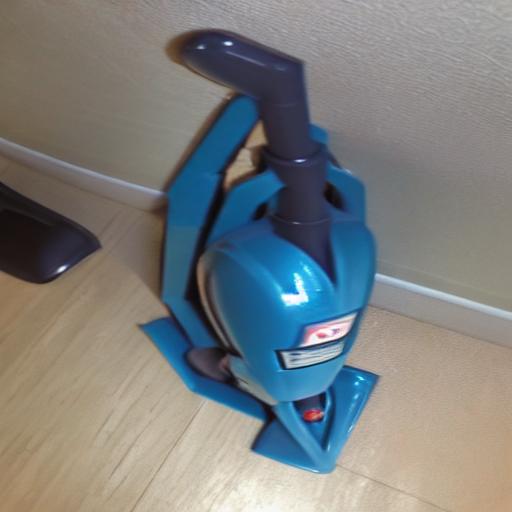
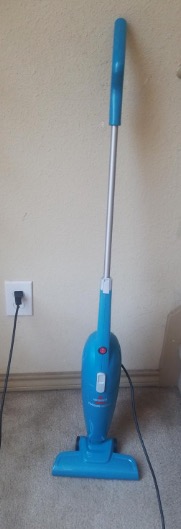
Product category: items_vacuum
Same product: no